Summer toboggan

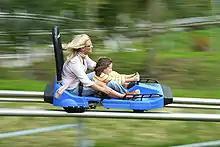
Alpine coaster at the Eifelpark in Germany

A summer toboggan is an amusement or recreational ride which uses a bobsled-like sled or cart to run down a track usually built on the side of a hill. There are two main types: an alpine coaster or mountain coaster is a type of roller coaster where the cart runs on rails and is not able to leave the track, whereas with an alpine slide the cart simply runs on a smooth concave track usually made of metal, concrete or fiberglass. Both of these are sometimes denoted with the German term, sommerrodelbahn.